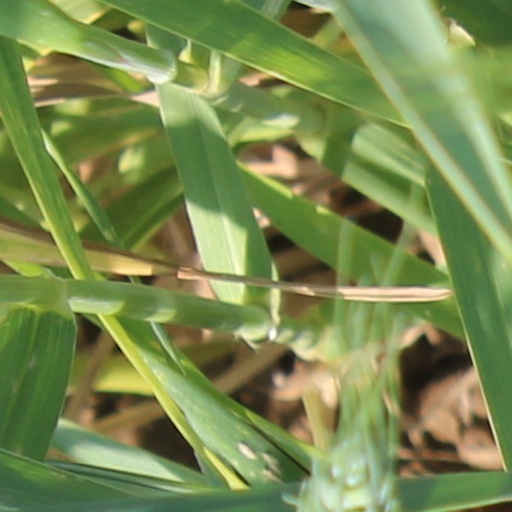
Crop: wheat